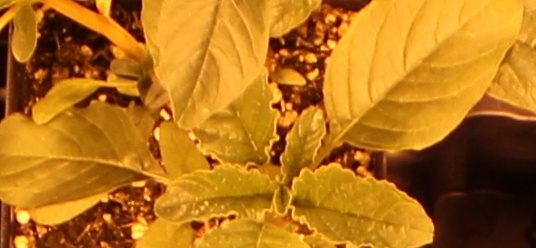
Label: Waterhemp